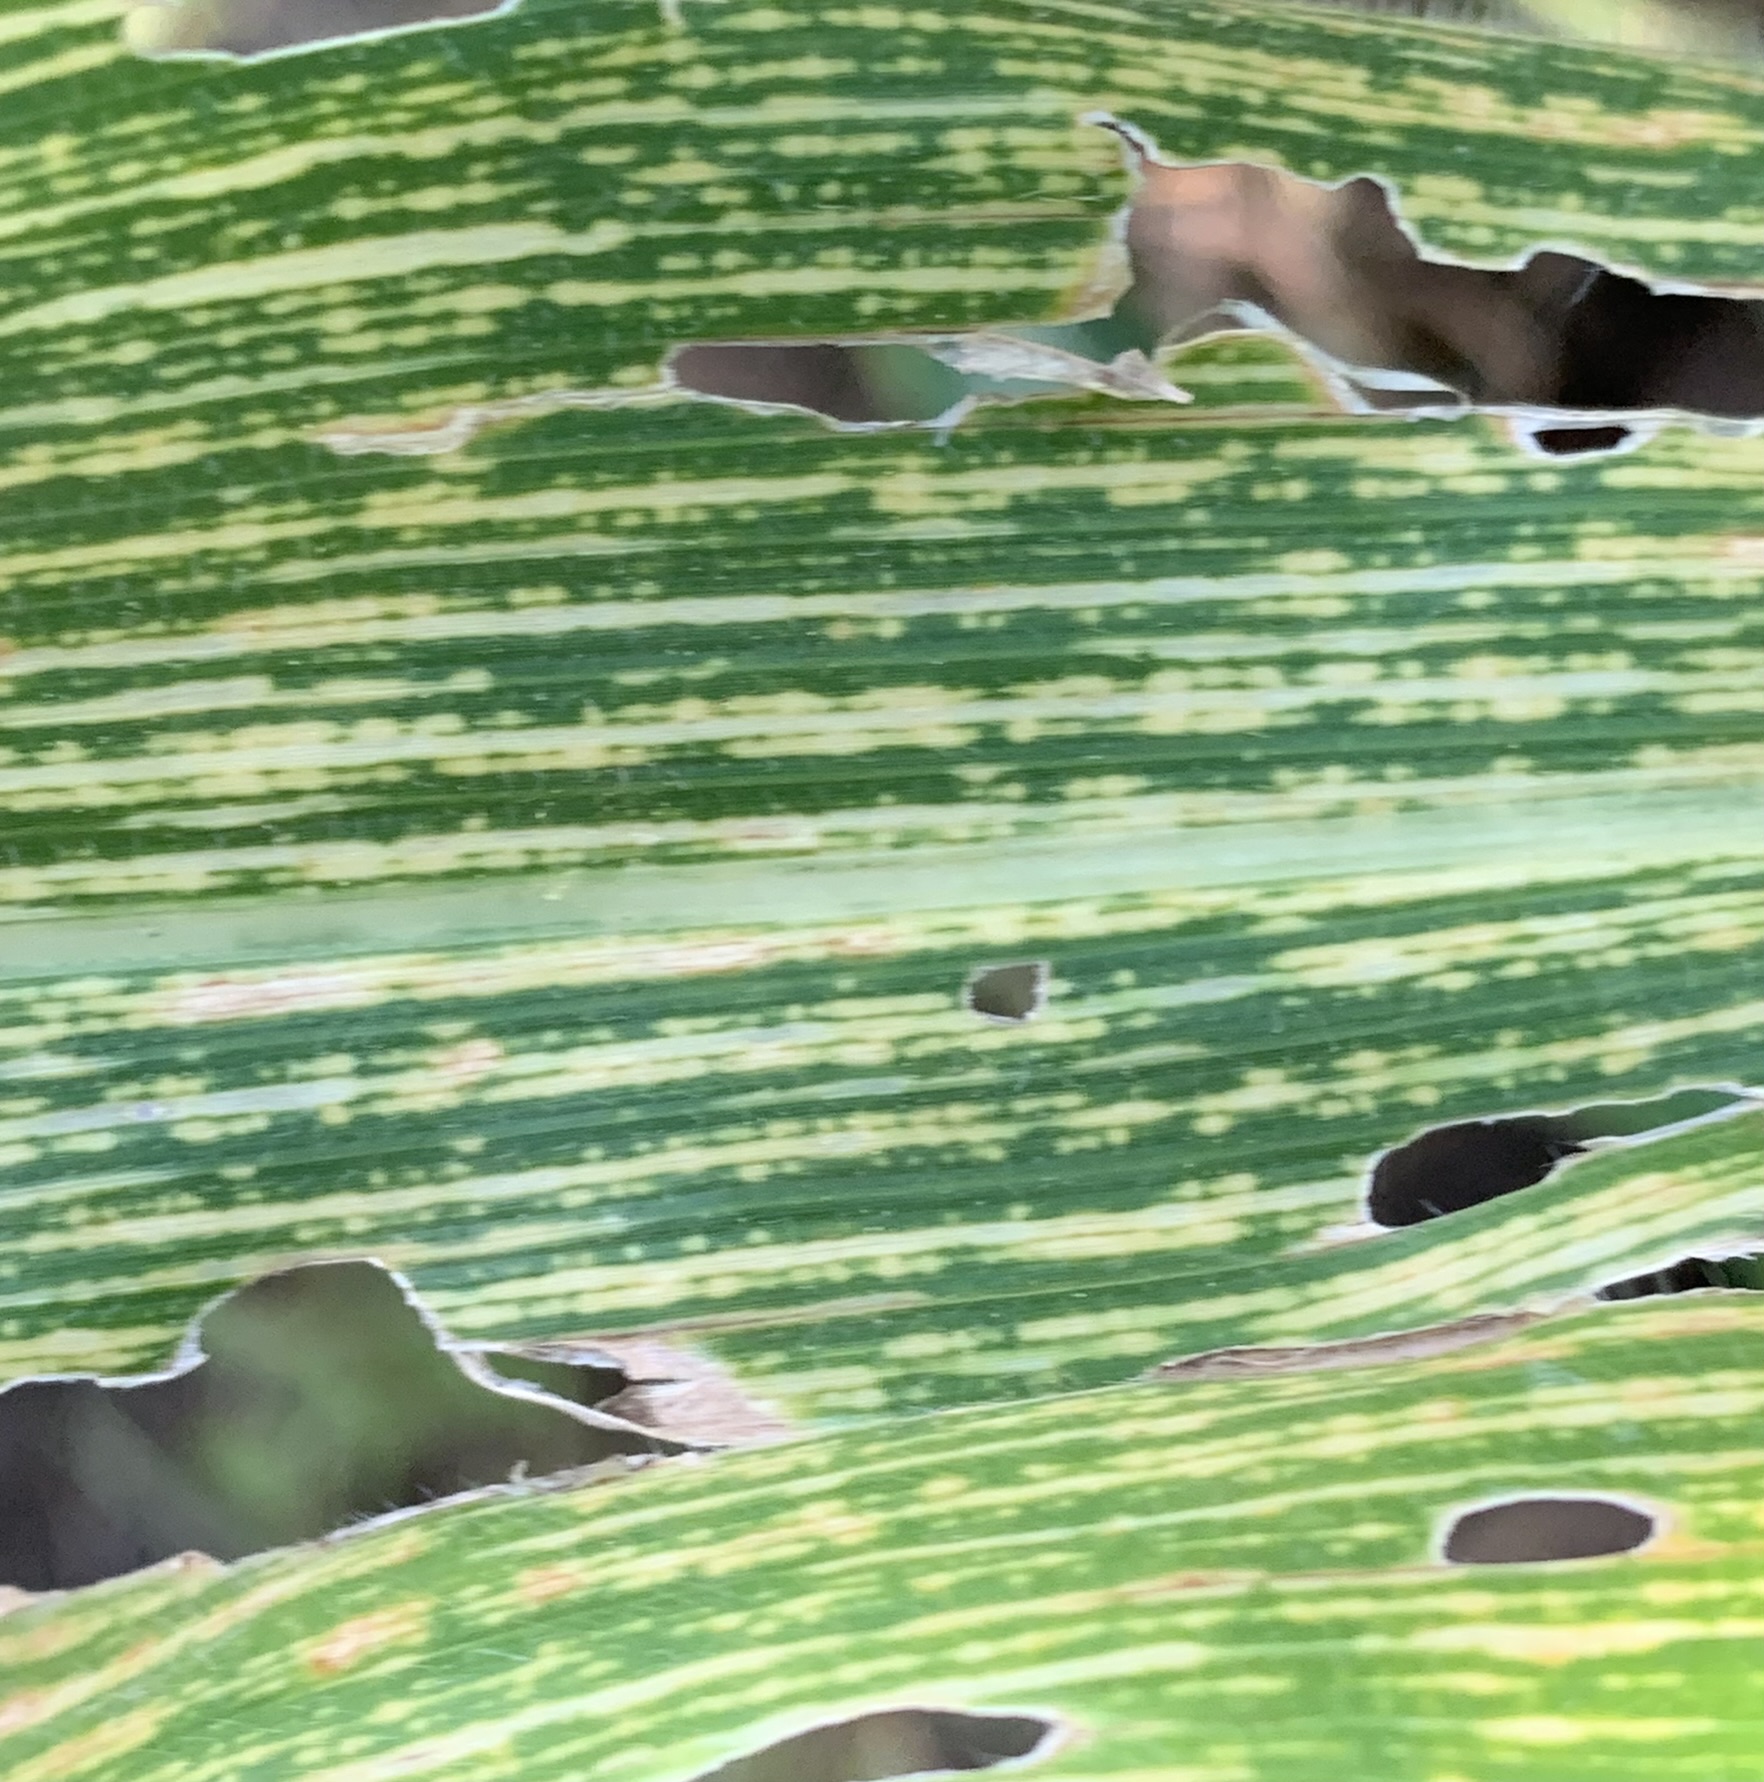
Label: MSV